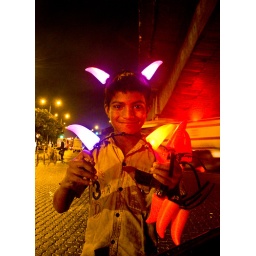
A child on the side of the road attempts to sell cow horn light to passing commuters in cars and buses.